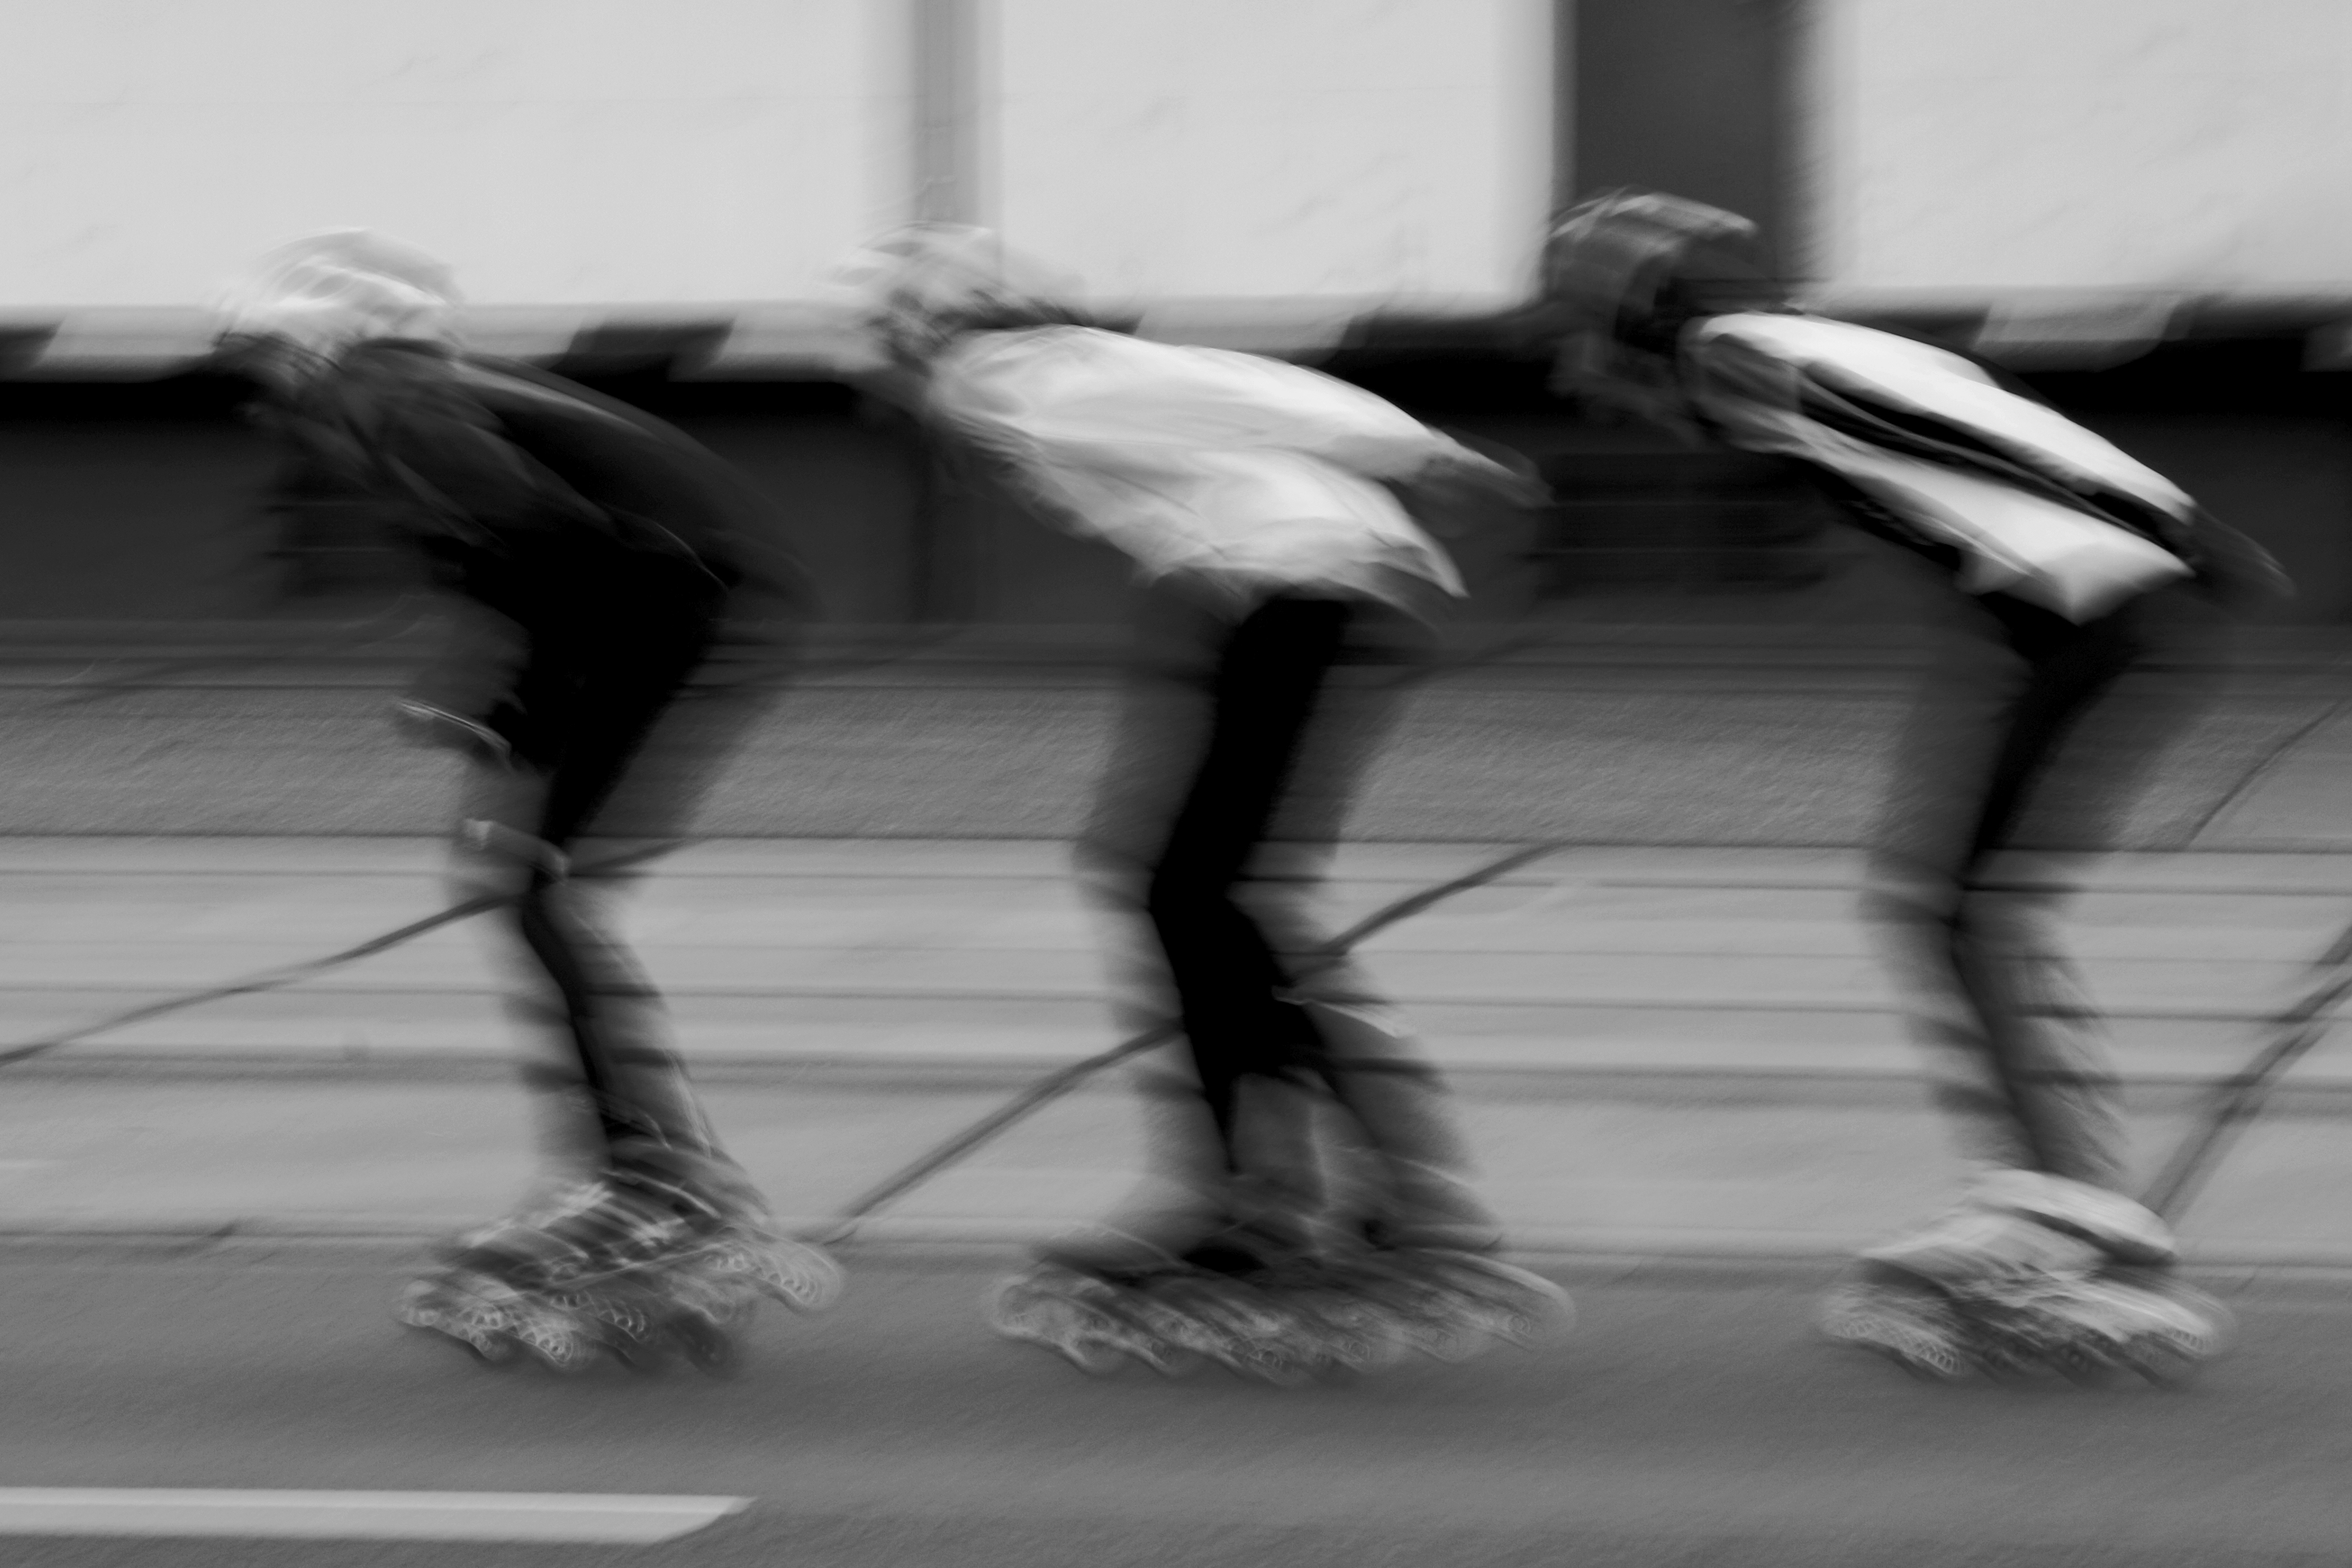
black and white, people, white, sport, photography, game, dance, black, monochrome, bw, blackandwhite, blackwhite, sports, skating, footwear, photograph, sw, schwarzweiss, skater, schwarzweis, streetscene, entertainment, leute, strassenszene, schwarzweissfotografie, publicplace, ffentlicherplatz, streetphotograhpy, schwarzweisfotografie, performing arts, inlineskater, monochrome photography, human positions, modern dance